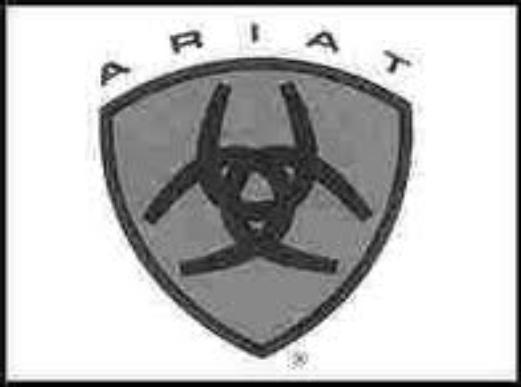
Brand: Ariat
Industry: Clothes